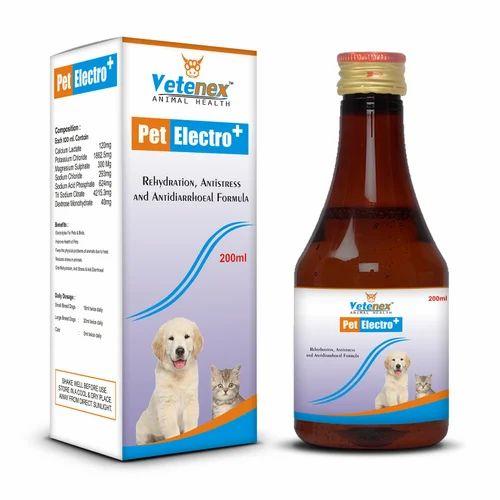
Vifungashio pamoja na chupa vilivyochapishwa maneno yasomekayo "Vetnex", na kuchorwa picha mfano wa wanyama kama paka pamoja na mbwa, ikiashiria kuwa ni vifungashio vilivyohifadhi pembejeo za kilimo ama dawa zitumikazo kwa mifugo.